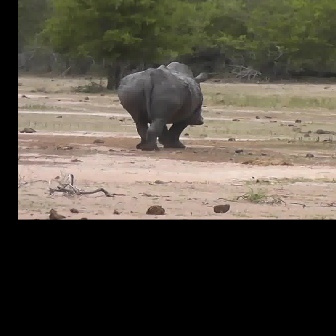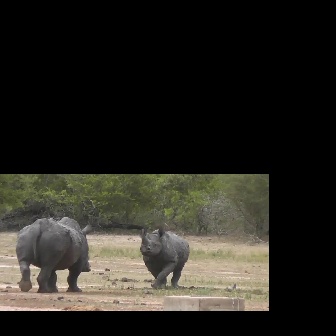
  Please identify the target specified by the bounding box [116,60,207,151] in the first image and locate it in the second image. Return the coordinates in [x_min,y_min,x_max,y_max] format.
Answer: [14,216,92,293]